Geoff Regan

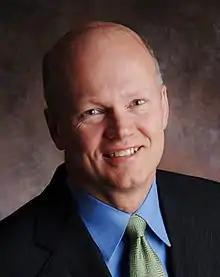
Regan in 2008

Geoffrey Paul Regan (born November 22, 1959) is a retired Canadian politician who served as the 36th speaker of the House of Commons from 2015 to 2019. A member of the Liberal Party, he was the member of Parliament (MP) for Halifax West 2000 to 2021, previously holding the seat from 1993 to 1997. Under Paul Martin, he was Minister of Fisheries and Oceans from 2003 to 2006.